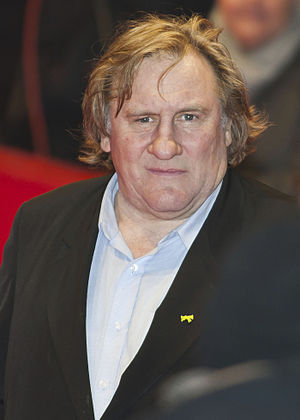
Gérard Depardieu
Gérard Depardieu ved Berlin Film Festival, 2010
Gérard Depardieu er en fransk skuespiller. Han har siden 1980'erne været en af de absolut førende franske skuespillere.